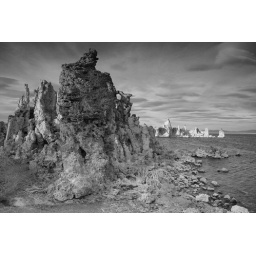
the lake was lower than in the past and the shoreline showed more interesting rocks and tufas than before,